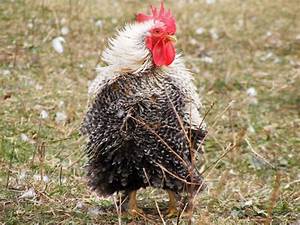
Label: gallina